Charles Johnson Farm

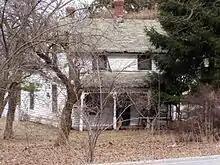
Charles Johnson Farm House, 217 Dunes Highway, Porter, Indiana

Charles Johnson purchased from a Charles Anderson, who was living in a log cabin on the site since about 1880. When Johnson purchased the property in 1904, that cabin was the only structure, along with an orchard to the southwest of the main house. One of the Johnsons' daughters regularly went to this farm to purchase apples. When Mr. Anderson suggested that he give her the tree, she became adamant that her parents move it. Since that was not possible, Mr. Johnson asked if he could purchase the property, to which Mr. Anderson replied that he would sell, if the Johnsons built him a place back in the woods to live out his life.